Shea McClellin

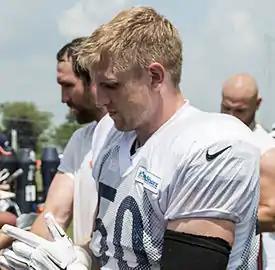
McClellin with the Chicago Bears in 2015

Shea Keegan McClellin (born August 1, 1989) is an American former professional football player who was an outside linebacker in the National Football League (NFL). He played college football for the Boise State Broncos. He was selected by the Chicago Bears with the 19th overall pick in the 2012 NFL draft.